Brandywine, Ohio

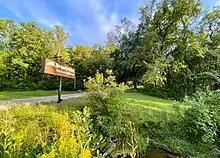
Brandywine Ski Resort

A variant name was Brandywine Mills. A post office called Brandywine Mills was established in 1825, and remained in operation until 1855. The community took its name from nearby Brandywine Creek.